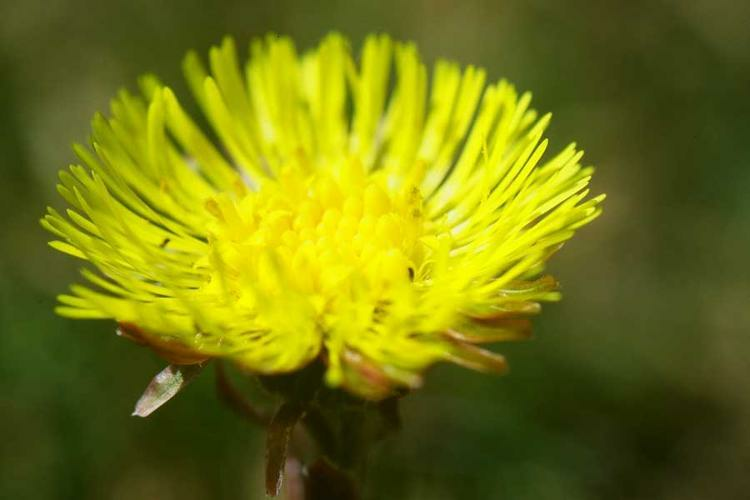
Flower: colt's foot